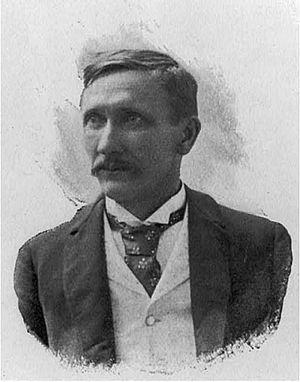
Charles Henry Niehaus, né le 24 janvier 1855 à Cincinnati et mort le 19 juin 1935 à New Rochelle, est un sculpteur américain.